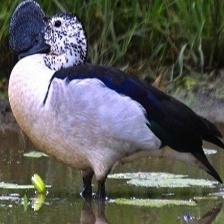
Species: KNOB BILLED DUCK
Scientific name: SARKIDIORNIS MELANOTOS
ImageNet parent category: drake